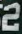
Number: 2